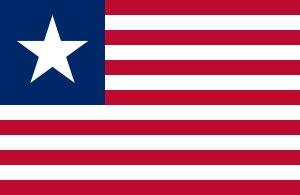
Le drapeau du Texas est le drapeau officiel de l'État américain du Texas. Il s'agit d'un drapeau bleu, blanc et rouge, adopté en 1839 comme drapeau national du Texas, puis devenu drapeau d'état en 1845.